Ukraine International Airlines Flight 752

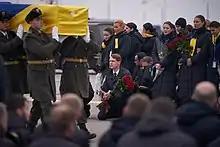
Commemoration of the victims of the air crash in Iran

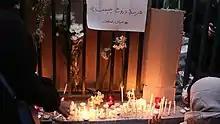
A gathering at Amirkabir University of Technology. Above flowers and lit candles a notice reads "What is the cost of lying?"

On 9 January, U.S. intelligence and defence officials said they believed the aircraft had been shot down by an Iranian Tor missile (NATO reporting name SA-15 "Gauntlet"), based on evidence from reconnaissance satellite imagery and radar data. Ukrainian authorities said a shootdown was one of the "main working theories", while Iranian authorities denied this, stating that allegations of a missile hit were "psychological warfare". British defence officials agreed with the American assessment of a shootdown. Prime Minister of Canada Justin Trudeau said evidence from multiple sources, including Canadian intelligence, suggested the aircraft was shot down by an Iranian missile. He added that "this may well have been unintentional". Iranian media described it as "an American lie", "a wrongful scenario by CIA and the Pentagon", and "an attempt to prevent Boeing stock from a free fall".